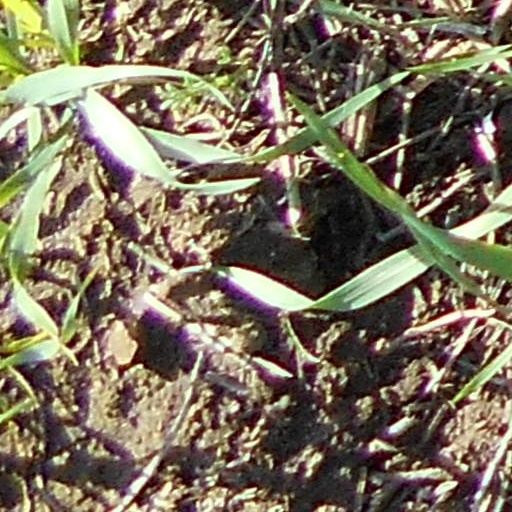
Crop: wheat